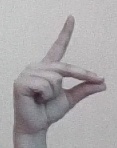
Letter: ta